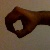
The image shows a hand gesture representing the number 0 in Indian Sign Language.